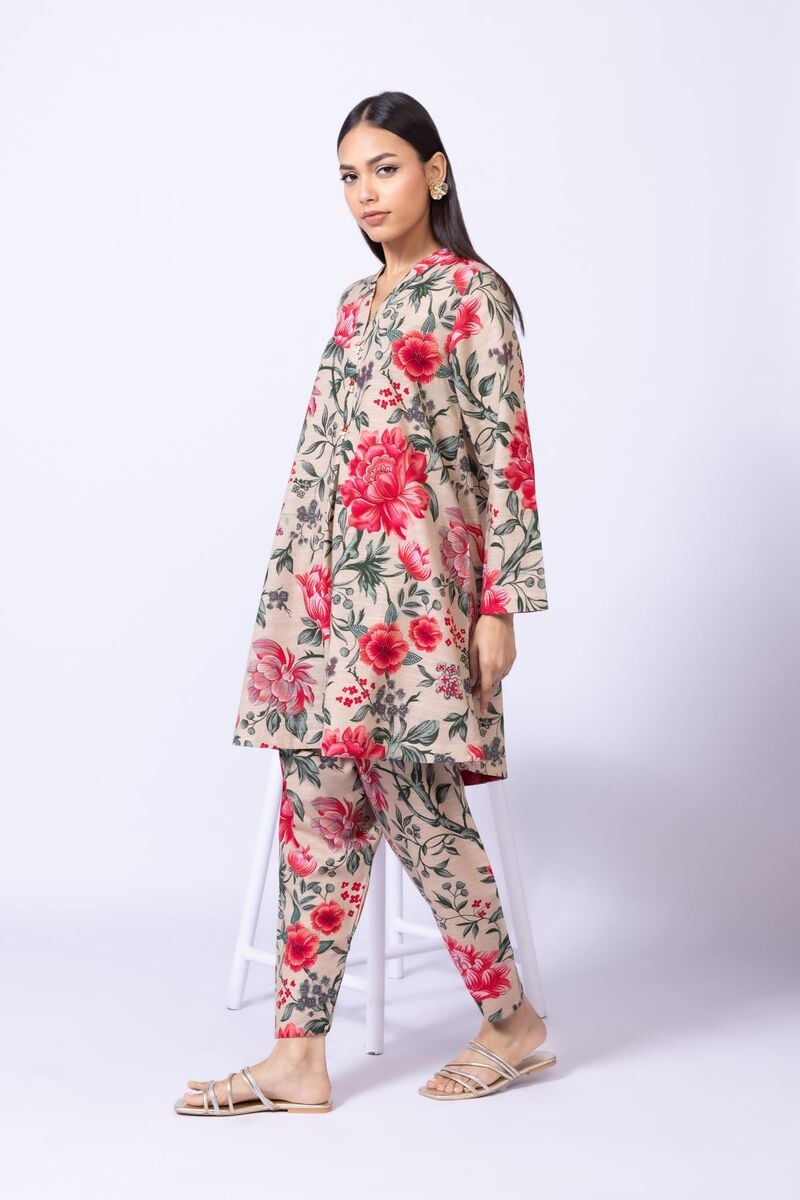
beige multi floral print tunic